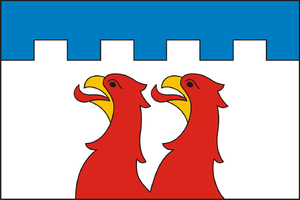
Jenštejn est une commune du district de Prague-Est, dans la région de Bohême-Centrale, en République tchèque. Sa population s'élevait à 1 356 habitants en 2020.